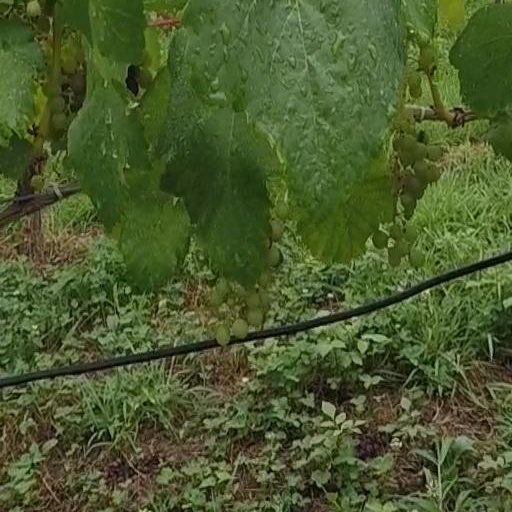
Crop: grape